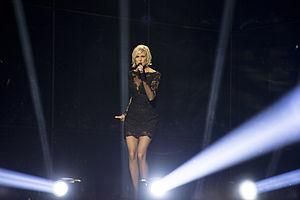
Sanna Viktoria Nielsen est une chanteuse suédoise, née le 27 novembre 1984 à Bromölla dans le nord-est de la Scanie. Elle a participé au concours de pré-sélection de l'Eurovision 7 fois entre 2001 et 2014. En 2014, pour le Melodifestivalen 2014, elle est arrivée en finale et gagne. Elle a représenté la Suède pour le concours de l’Eurovision à Copenhague au Danemark. Selon les boomakers, Sanna Nielsen était l'une des favorites ; elle est arrivée troisième avec 218 points.